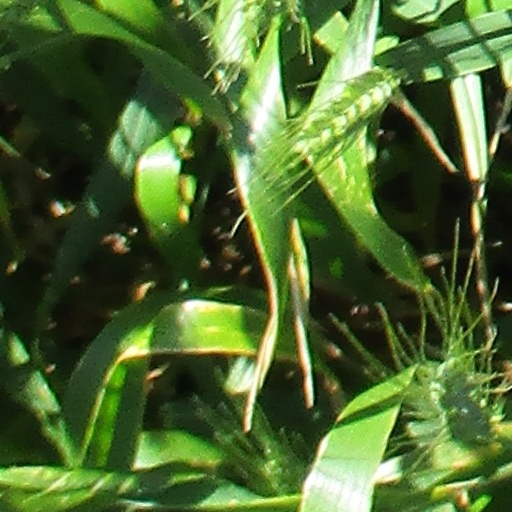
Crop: wheat